Mirage (race car)

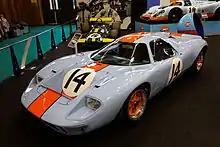
1967 Mirage M1

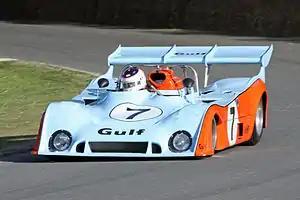
1974 Gulf GR7

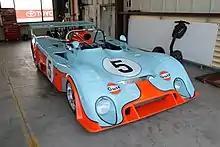
1972 Mirage M6

The Mirage Lightweight Racing Car was a family of race cars built by J.W. Automotive Engineereing (JWAE) at Slough in England, initially to compete in international sports car races in the colours of the Gulf Oil Corporation.